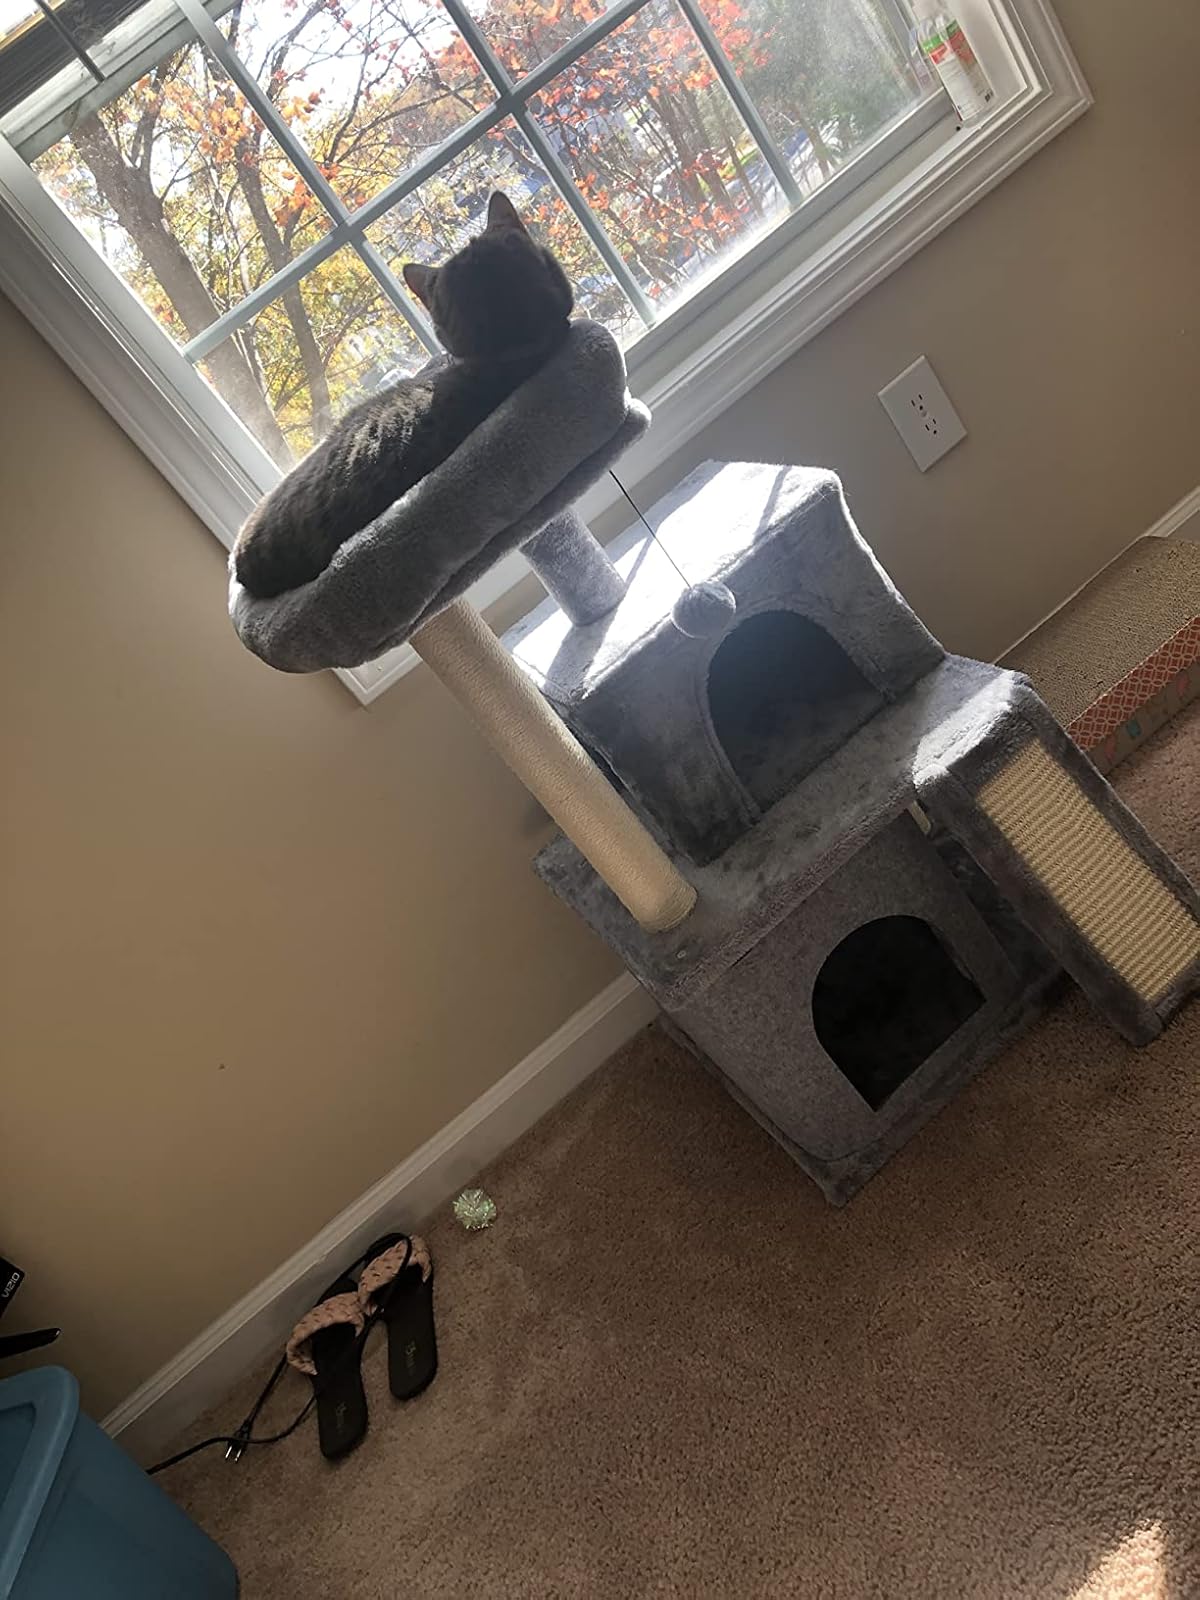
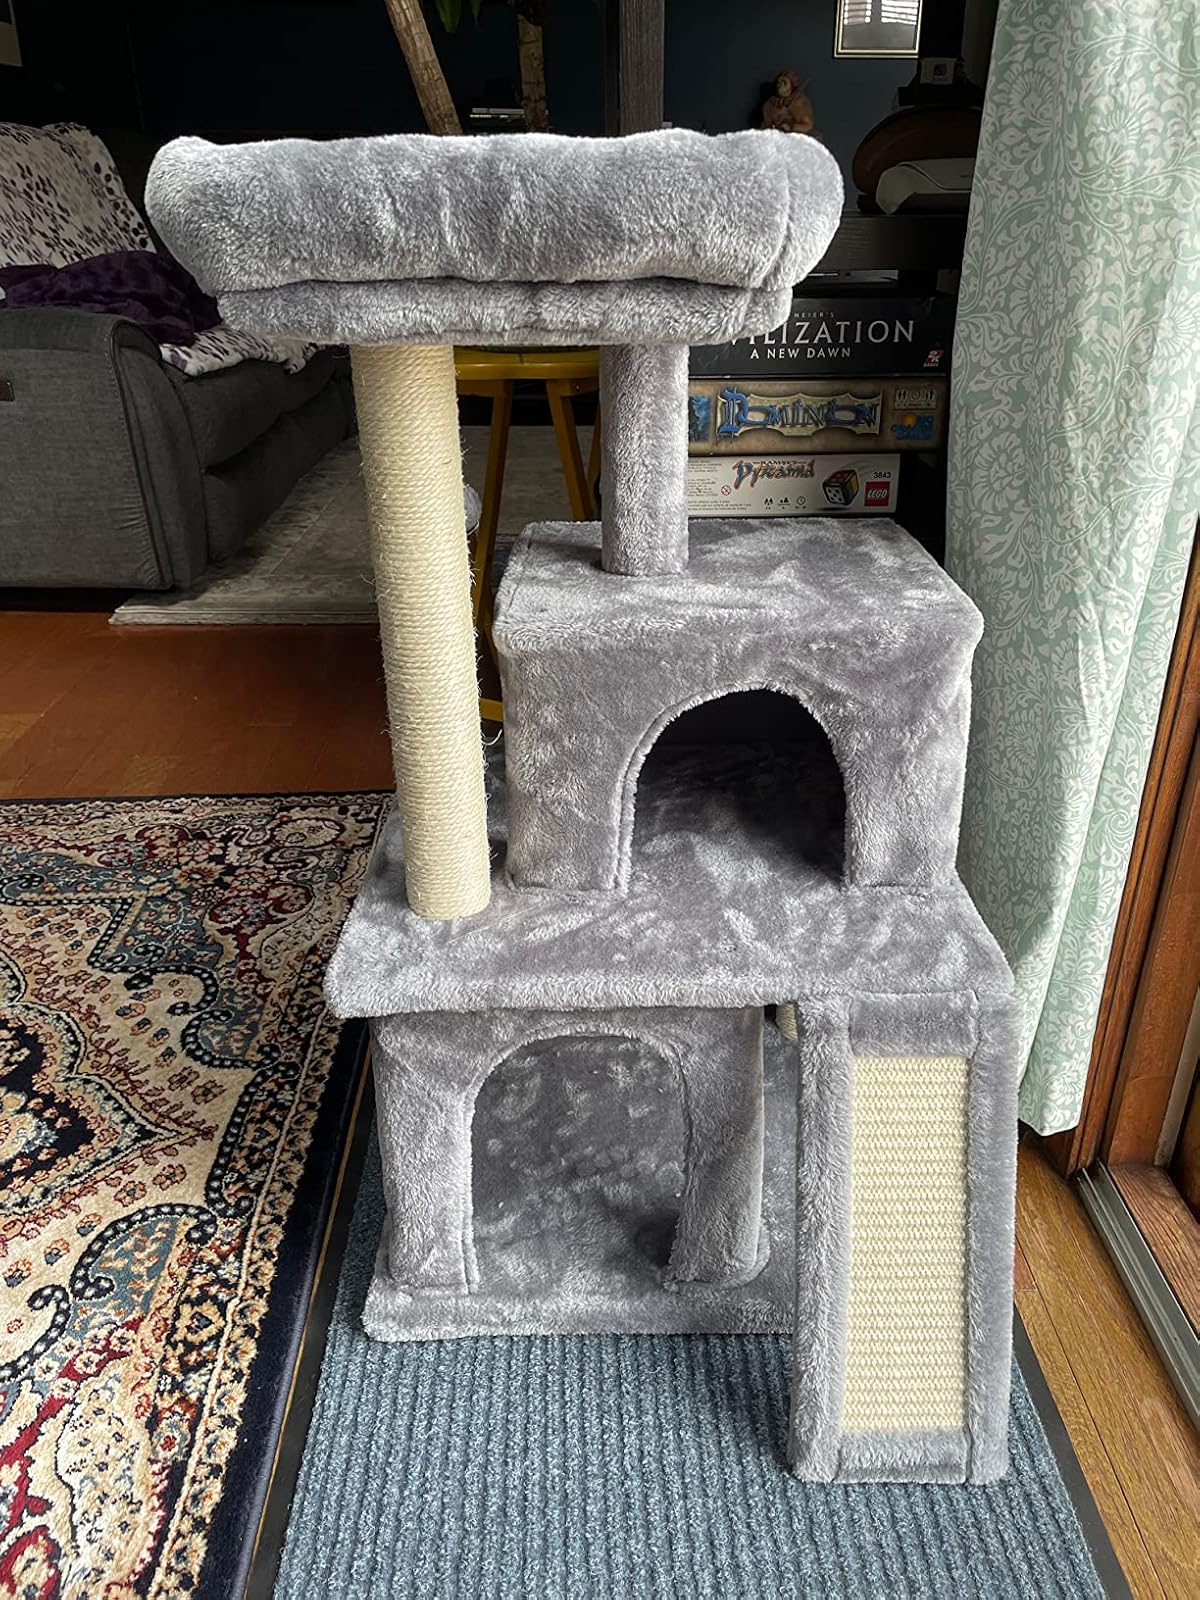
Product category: items_cat tree
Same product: yes